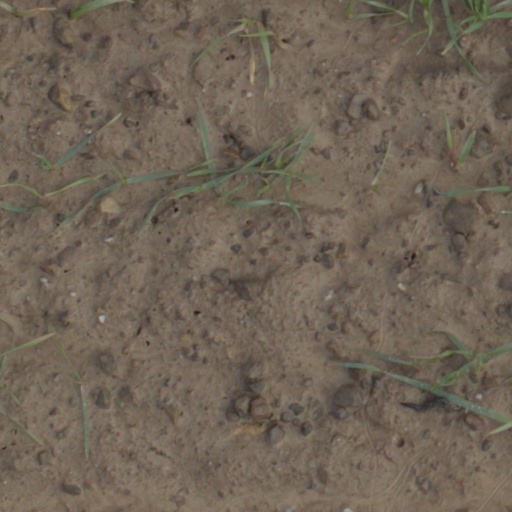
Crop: wheat